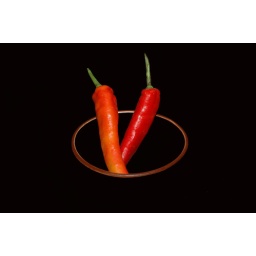
This one will be printed, and hung in the kitchen for the new house